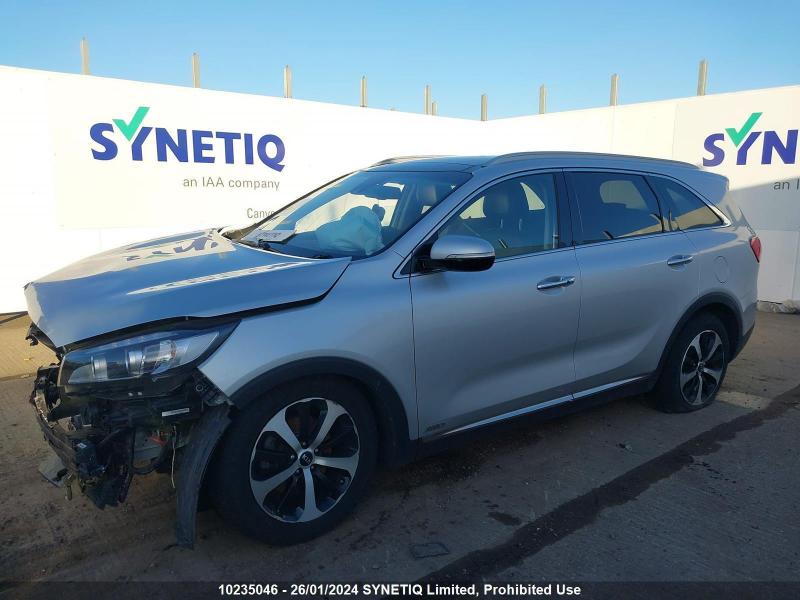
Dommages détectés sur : plaque d'immatriculation avant, pare-choc avant, feu avant droit, capot, aile avant droite, aile avant gauche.
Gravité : majeur